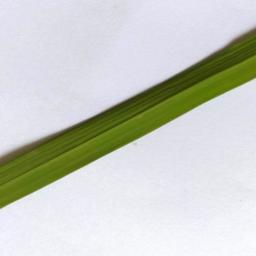
Label: Rice___Healthy